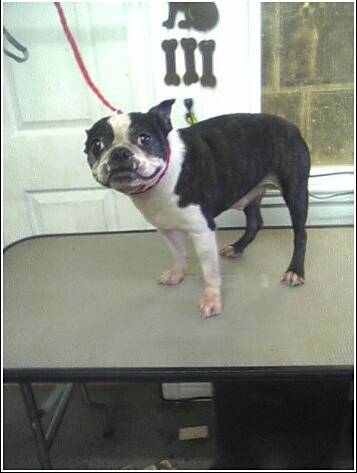
Label: dog